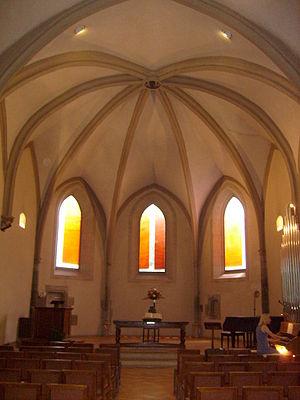
L'Auditoire de Calvin, à l'origine lieu de culte catholique sous le vocable de Notre-Dame-la-Neuve Chapel, est une chapelle protestante de Genève. Elle occupe une place significative durant la Réforme protestante car elle est associée à Jean Calvin, Théodore de Bèze et John Knox. Elle fut fondée par Bernard Chabert, évêque.